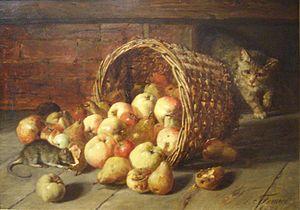
Un mandelier est un ouvrier vannier qui travaille l'osier. Ce mot ancien a disparu depuis longtemps en français, mais subsiste en néerlandais.